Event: Nepal Earthquake
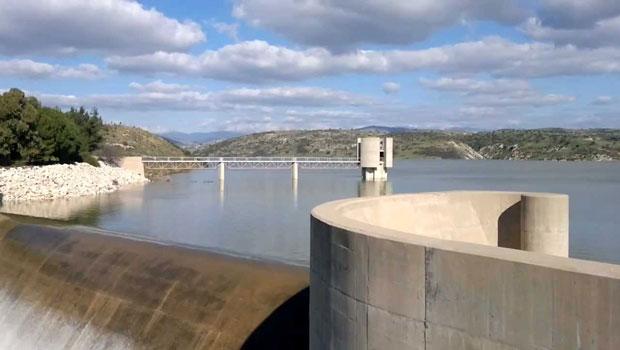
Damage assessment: no_damage